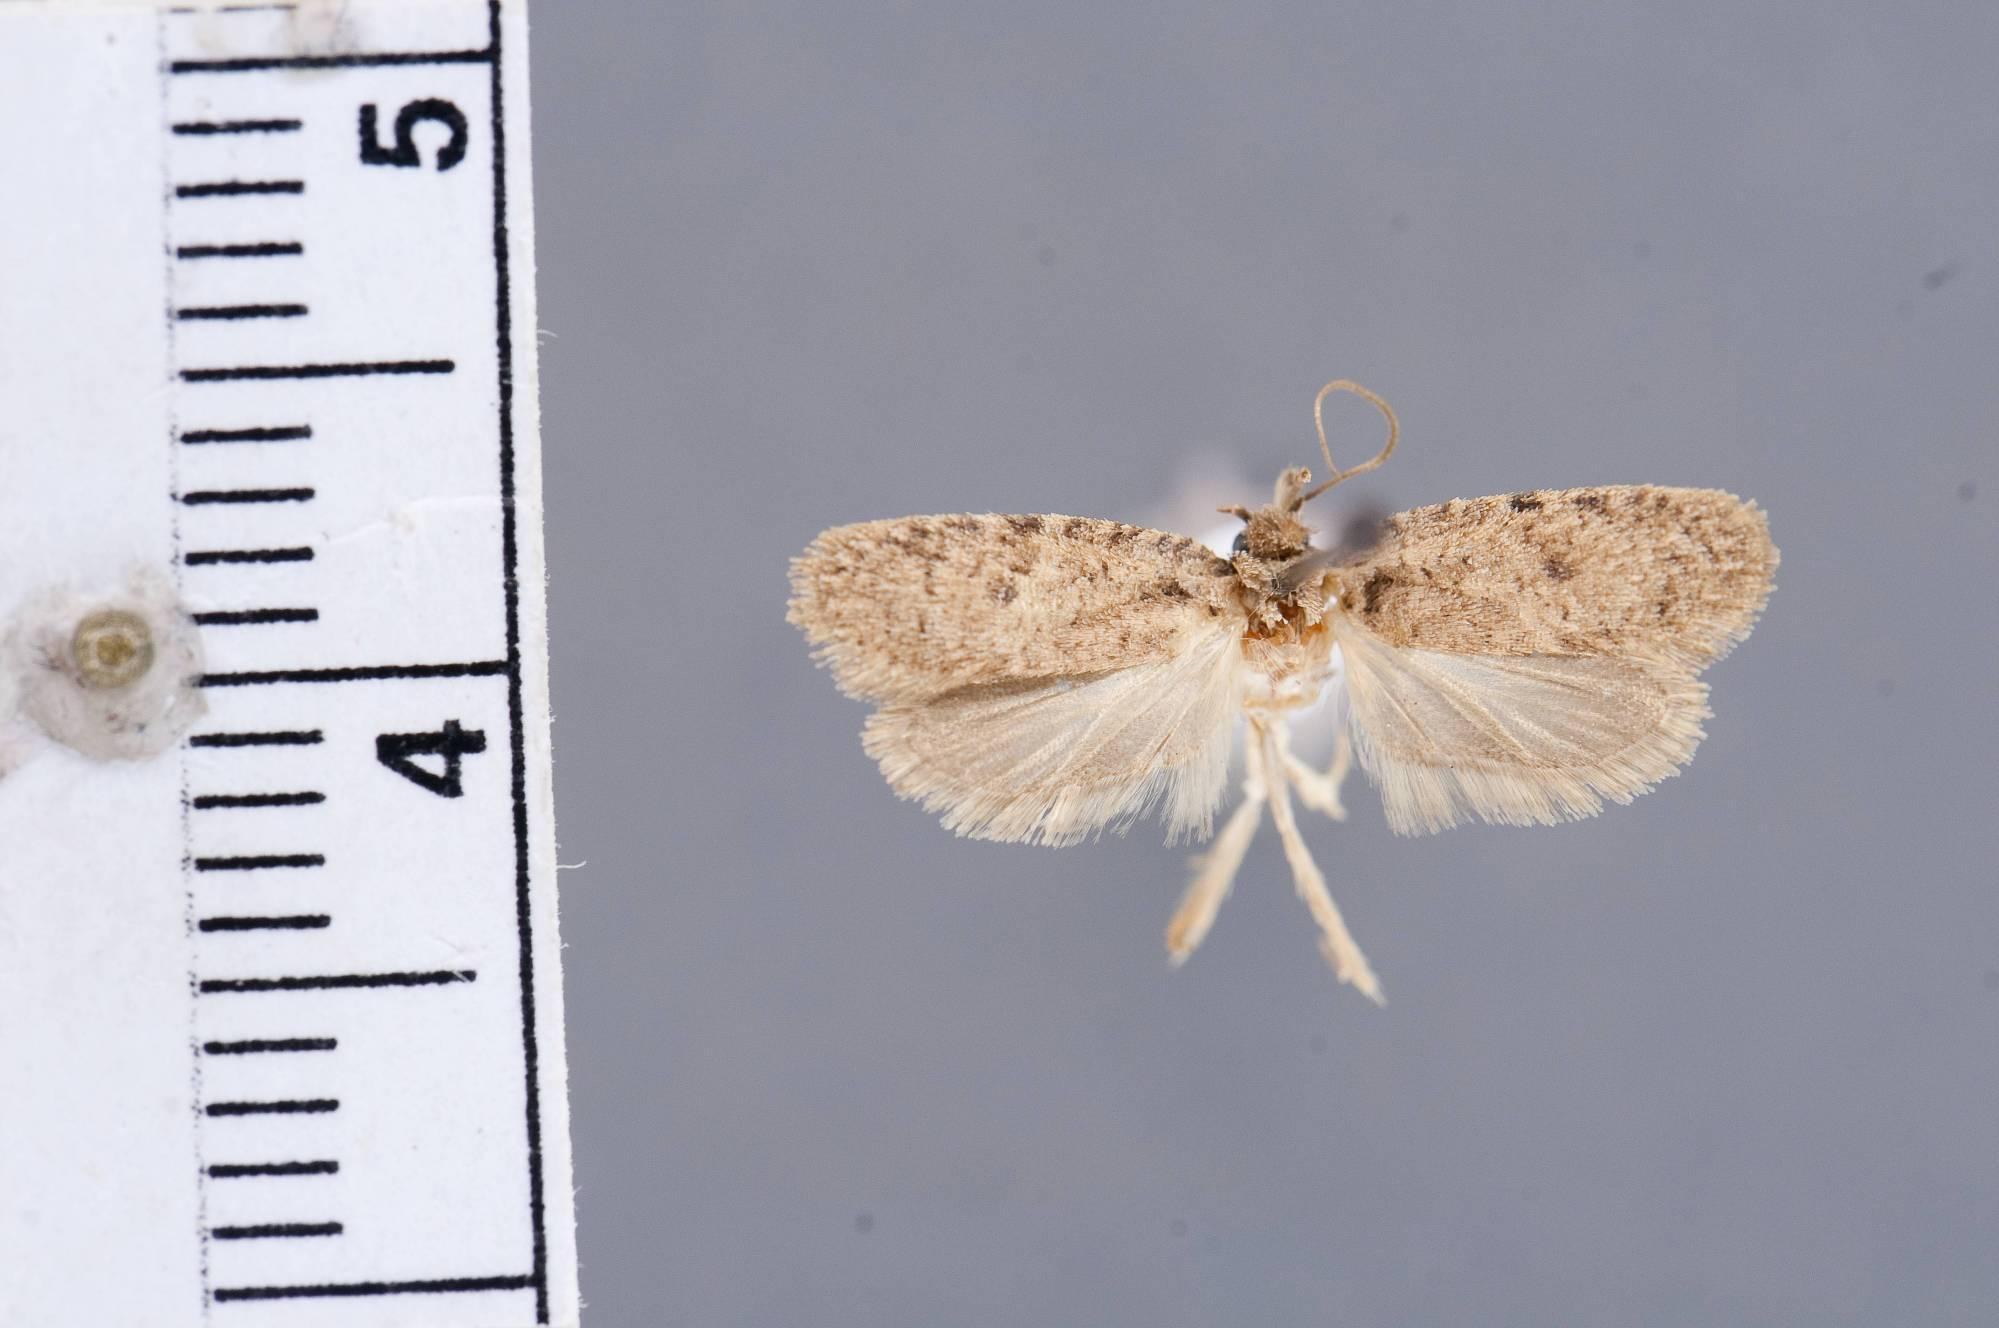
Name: Agonopteryx latipalpella
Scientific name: Agonopteryx latipalpella Barnes & Busck, 1920
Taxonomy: Animalia, Arthropoda, Insecta, Lepidoptera, Glossata, Depressariidae, Depressariinae
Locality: San Benito, Cameron, Texas, United States